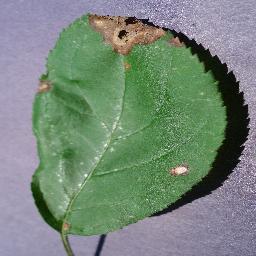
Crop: apple
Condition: black_rot